Internal combustion engine

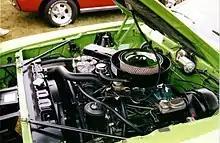
Reciprocating engine of a car

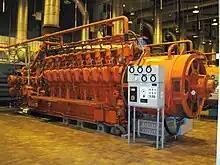
Diesel generator for backup power

Reciprocating piston engines are by far the most common power source for land and water vehicles, including automobiles, motorcycles, ships and to a lesser extent, locomotives (some are electrical but most use diesel engines). Rotary engines of the Wankel design are used in some automobiles, aircraft and motorcycles. These are collectively known as internal-combustion-engine vehicles (ICEV).